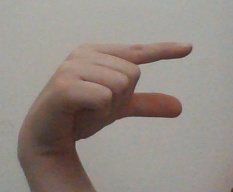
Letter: dal